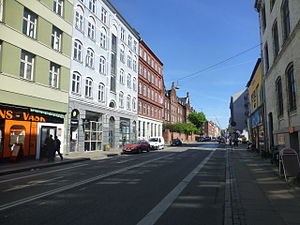
Griffenfeldsgade
Griffenfeldsgade i 2014.
Griffenfeldsgade er en sidegade til Nørrebrogade på Indre Nørrebro i København. Indtil 1879 hed gaden Parcelvej, idet den førte hen til forskellige udstykningsparceller. For enden af vejen lå Parcelbroen, der førte over Ladegårdsåen. Broen er for længst forsvundet, og åen ligger nu i rør under Åboulevard.